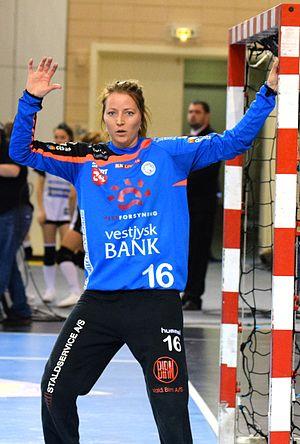
Silje Solberg Le 03 avril 2016 lors du match aller de demi-finale de la Coupe des vainqueurs de coupe de handball Issy Paris Hand / Team Tvis Holstebro
Silje Margaretha Solberg, née le 16 juin 1990 à Bærum, est une handballeuse internationale norvégienne qui évolue au poste de gardienne de but.